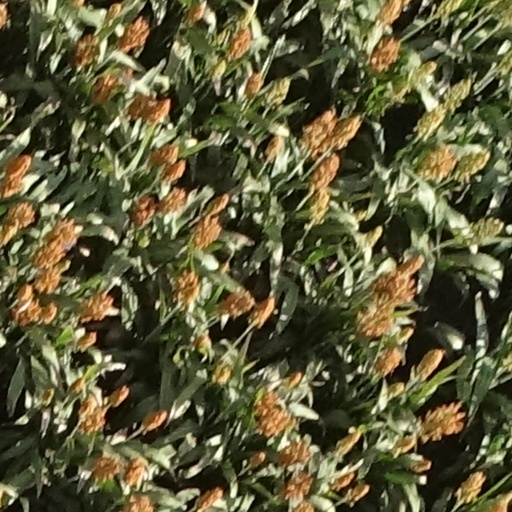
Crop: sorghum